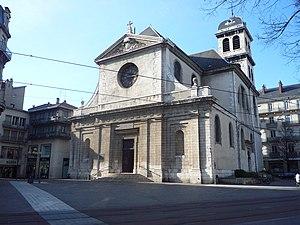
Église Saint Louis consacrée en 1699 - Rue Félix Poulat à Grenoble
Grenoble est une commune du sud-est de la France, située dans la région Auvergne-Rhône-Alpes, chef-lieu du département de l'Isère, ancienne capitale du Dauphiné.
L'église Saint-Louis est une église paroissiale de Grenoble, en France, dépendant du diocèse de Grenoble-Vienne. Elle est située au 1, rue de Sault, au centre de Grenoble.
Cet article recense les monuments historiques de Grenoble, en France.